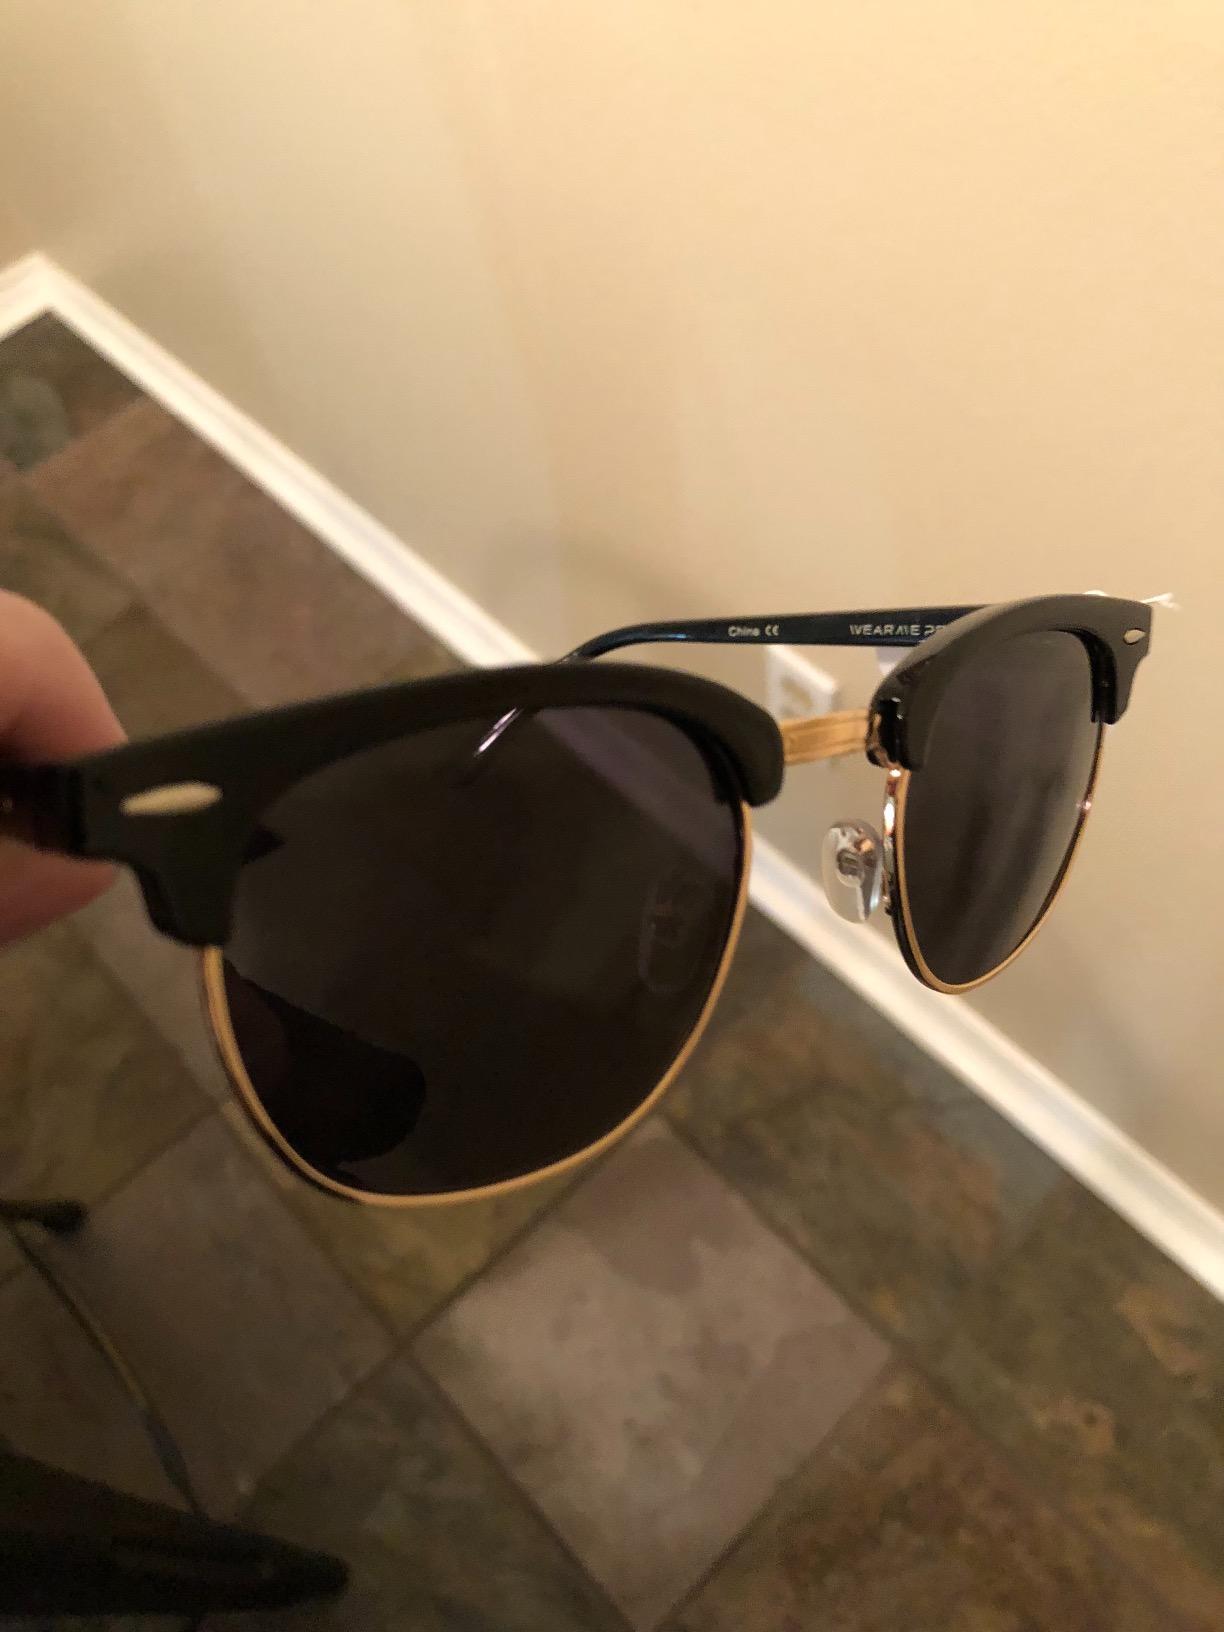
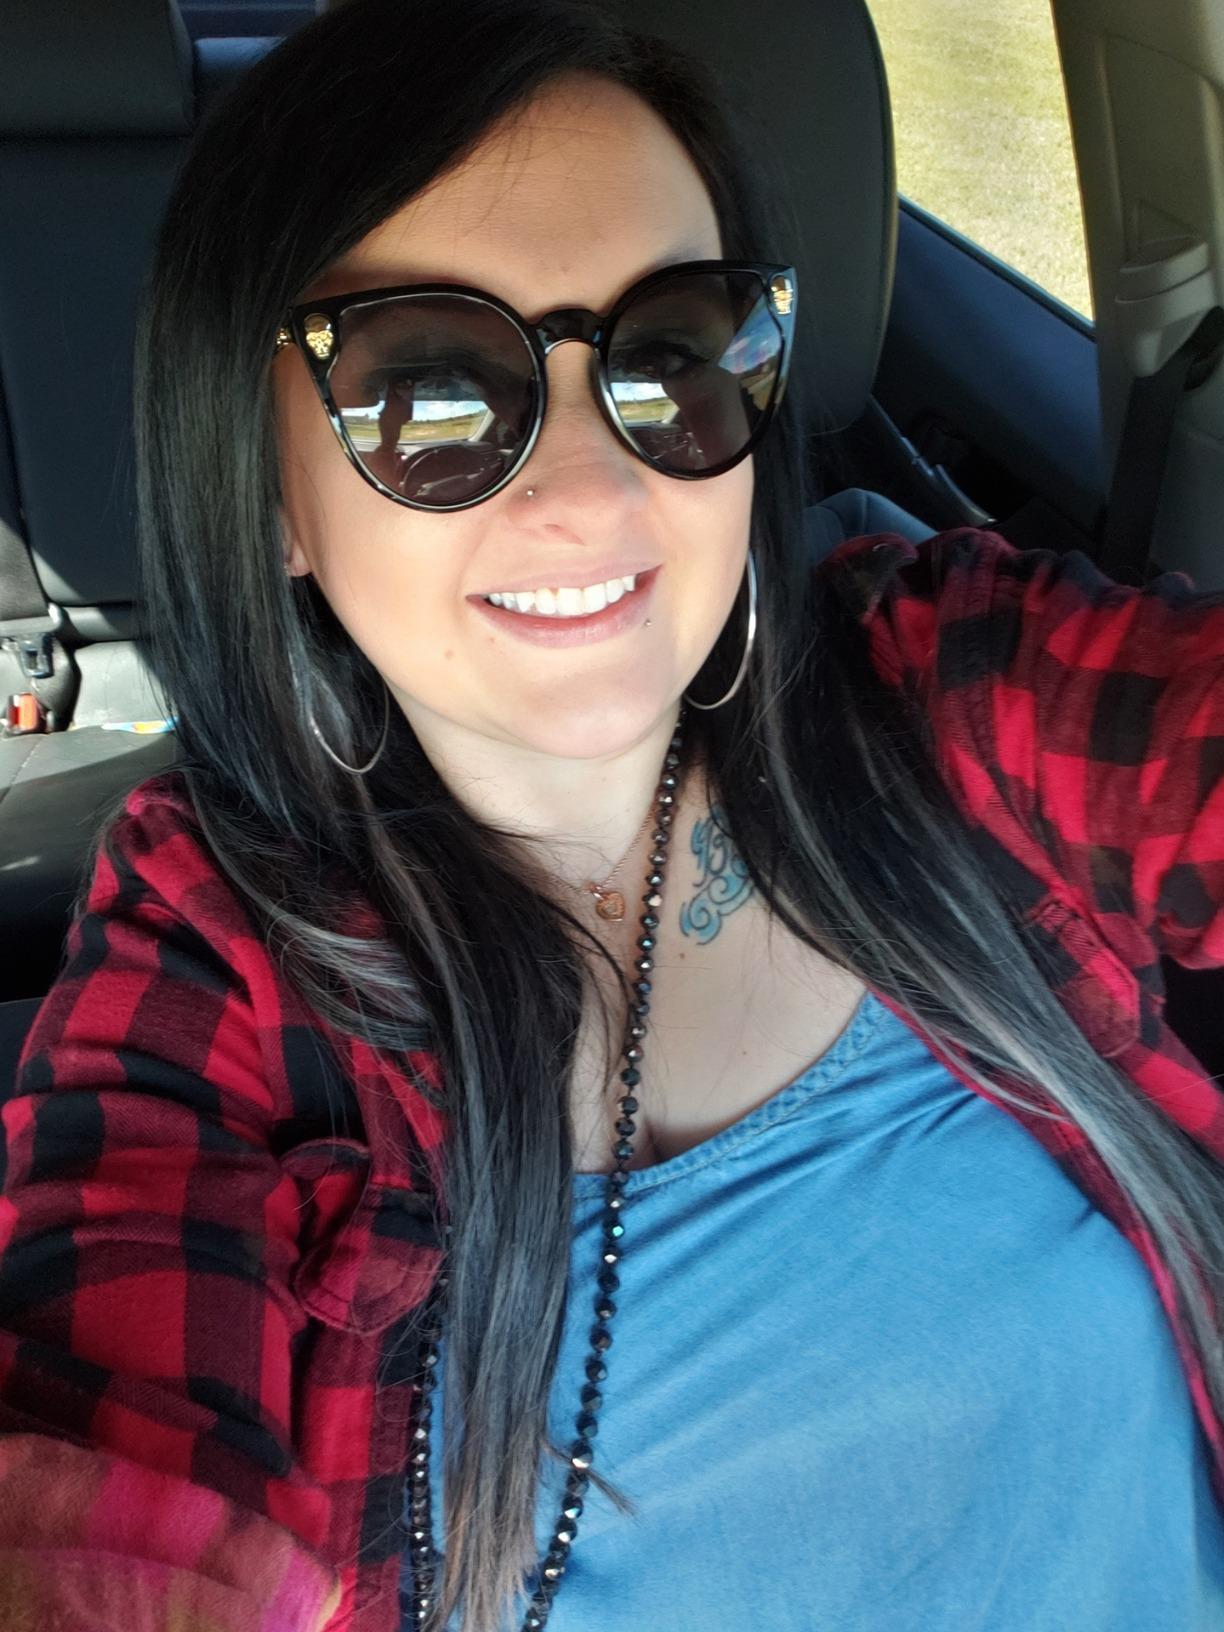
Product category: accessories_sunglasses
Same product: no